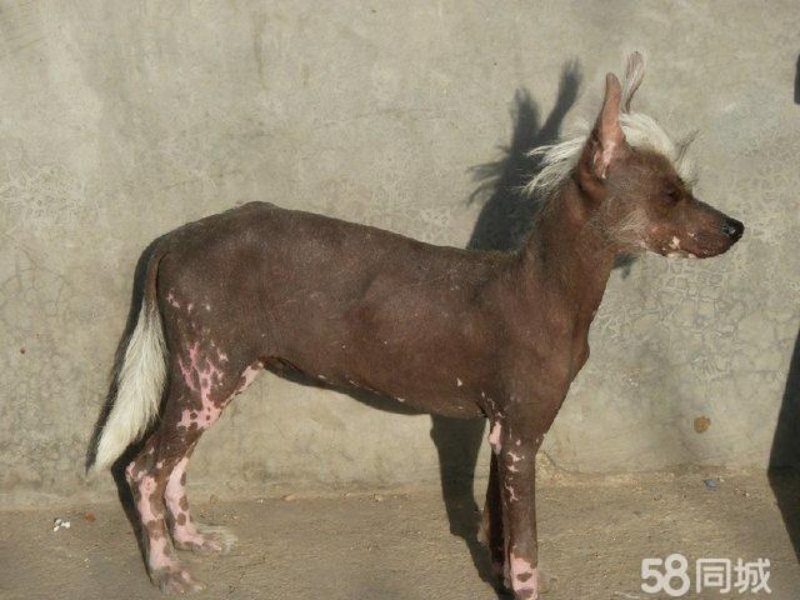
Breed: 234-n000093-Chinese_Crested_Dog